Hawk (G.I. Joe)

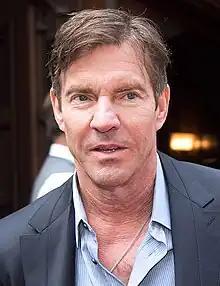
Dennis Quaid portrays Hawk in "G.I. Joe: The Rise of Cobra"

Dennis Quaid portrays Hawk in the 2009 live-action film "". In the film, NATO troops led by American soldiers Duke and Ripcord are asked to deliver four warheads, which are capable of destroying anything from tanks to cities, with nanomites designed to devour metal and other materials. Their convoy is ambushed by the Baroness, whom Duke recognizes to be his ex-fiancee Ana Lewis. Duke and Ripcord are rescued by Scarlett, Snake Eyes, Breaker, and Heavy Duty, who take the warheads to The Pit, G.I. Joe's command center in Egypt, and rendezvous with Hawk, the head of the G.I. Joe team. Hawk takes command of the warheads, and excuses Duke and Ripcord, only to be convinced to let them join his team, after Duke reveals that he knows the Baroness.